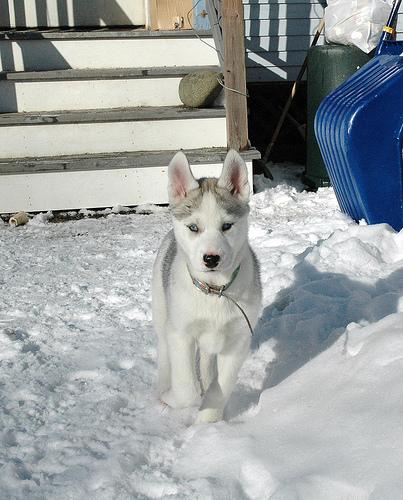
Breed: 232-n000083-Eskimo_dog